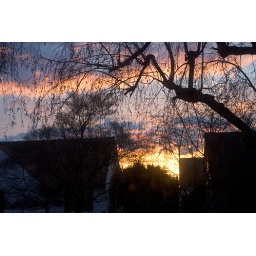
the sky from my kitchen window this morning. then rain came by mid-afternoon.